Noyellette

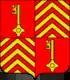
The church of Noyellette

Noyellette is a commune in the Pas-de-Calais department in the Hauts-de-France region of France.